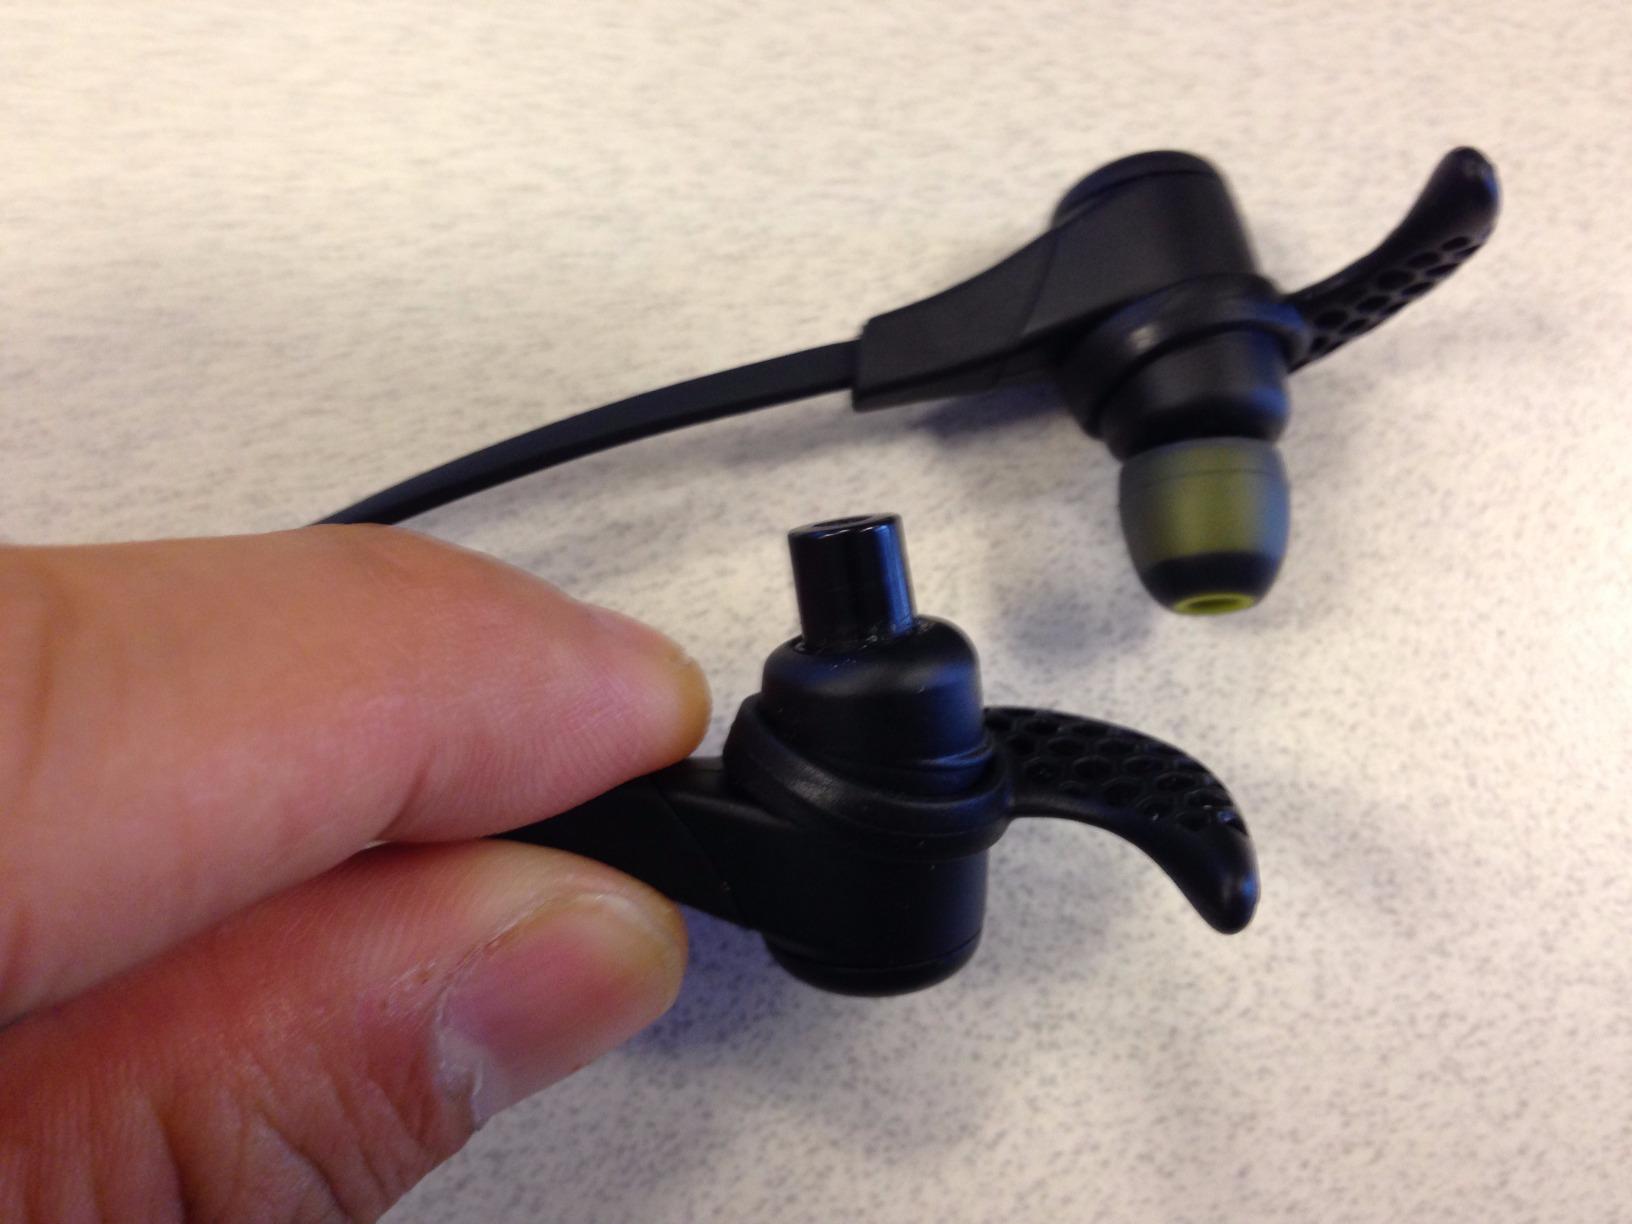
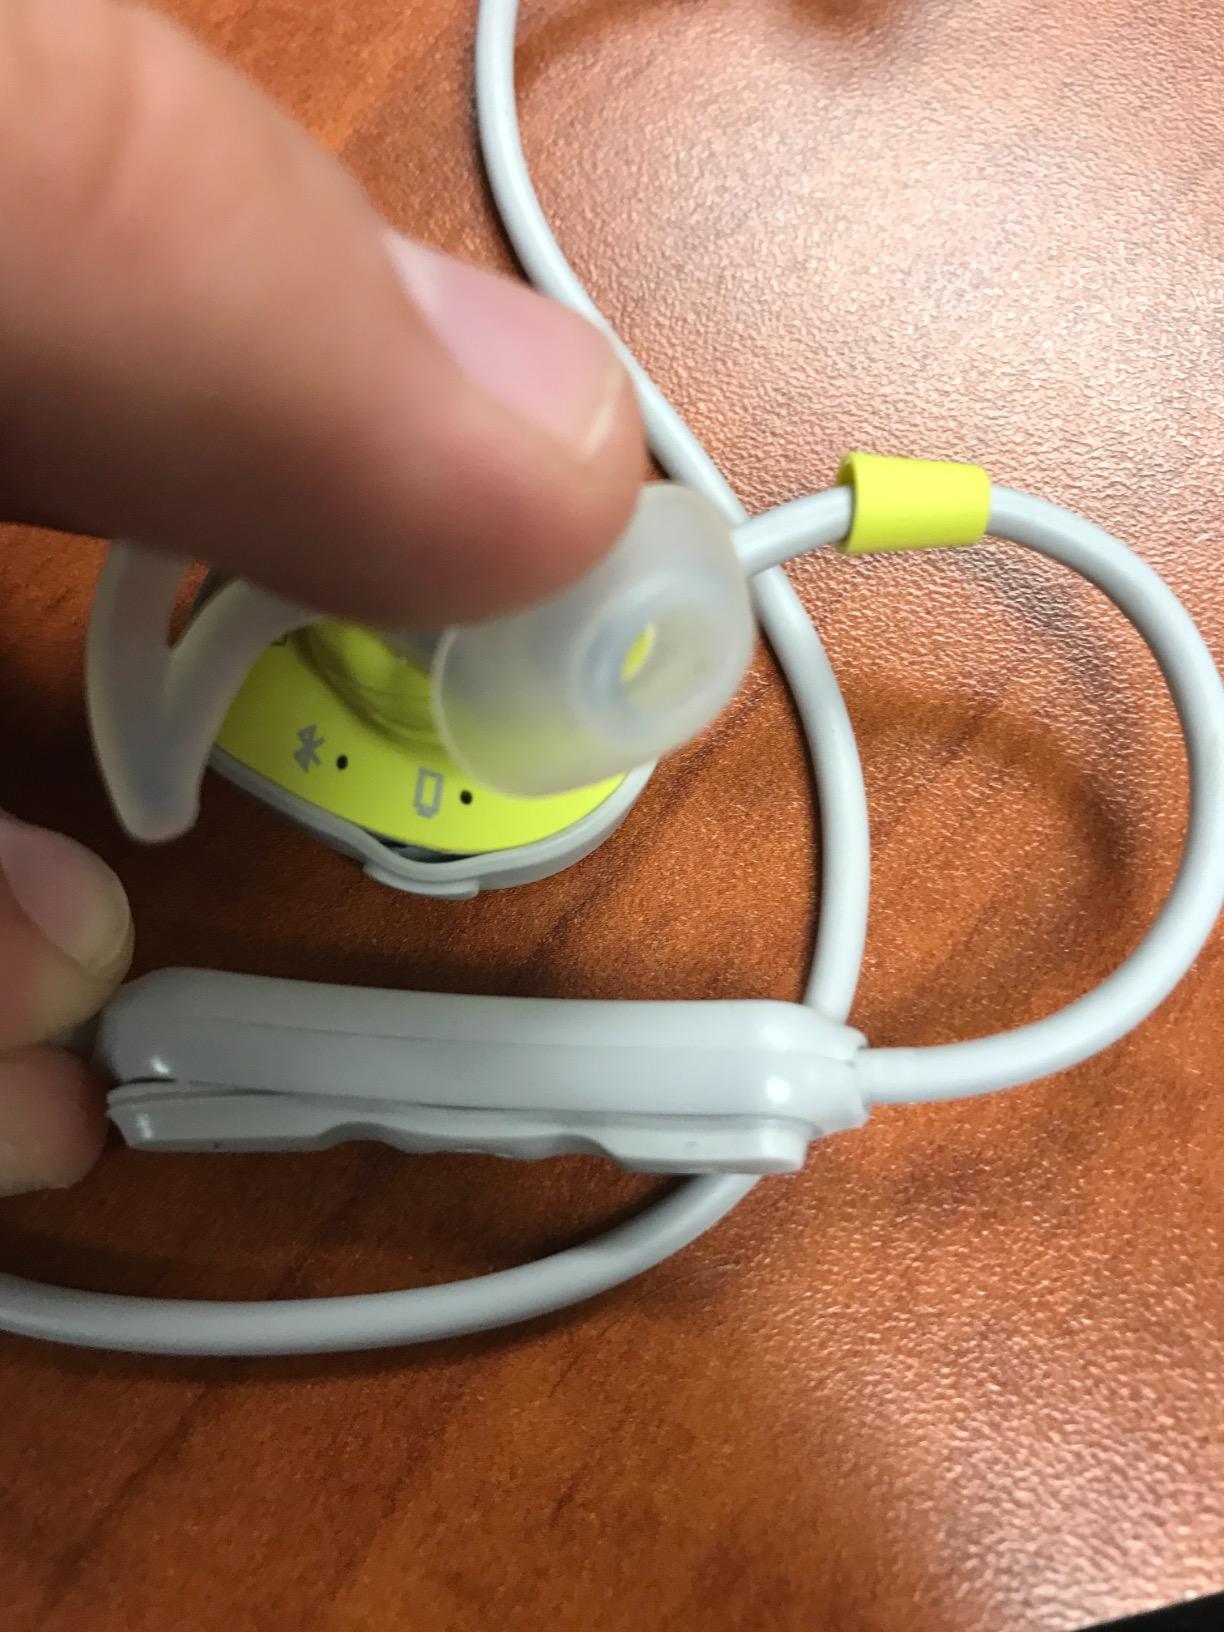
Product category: headphones
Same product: no